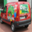
Label: automobile